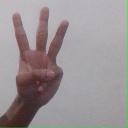
अक्षर: व